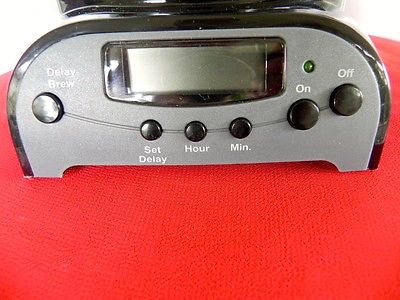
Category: coffee maker